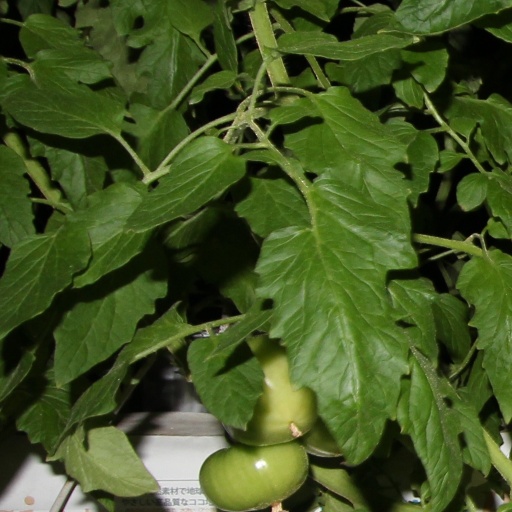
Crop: tomato